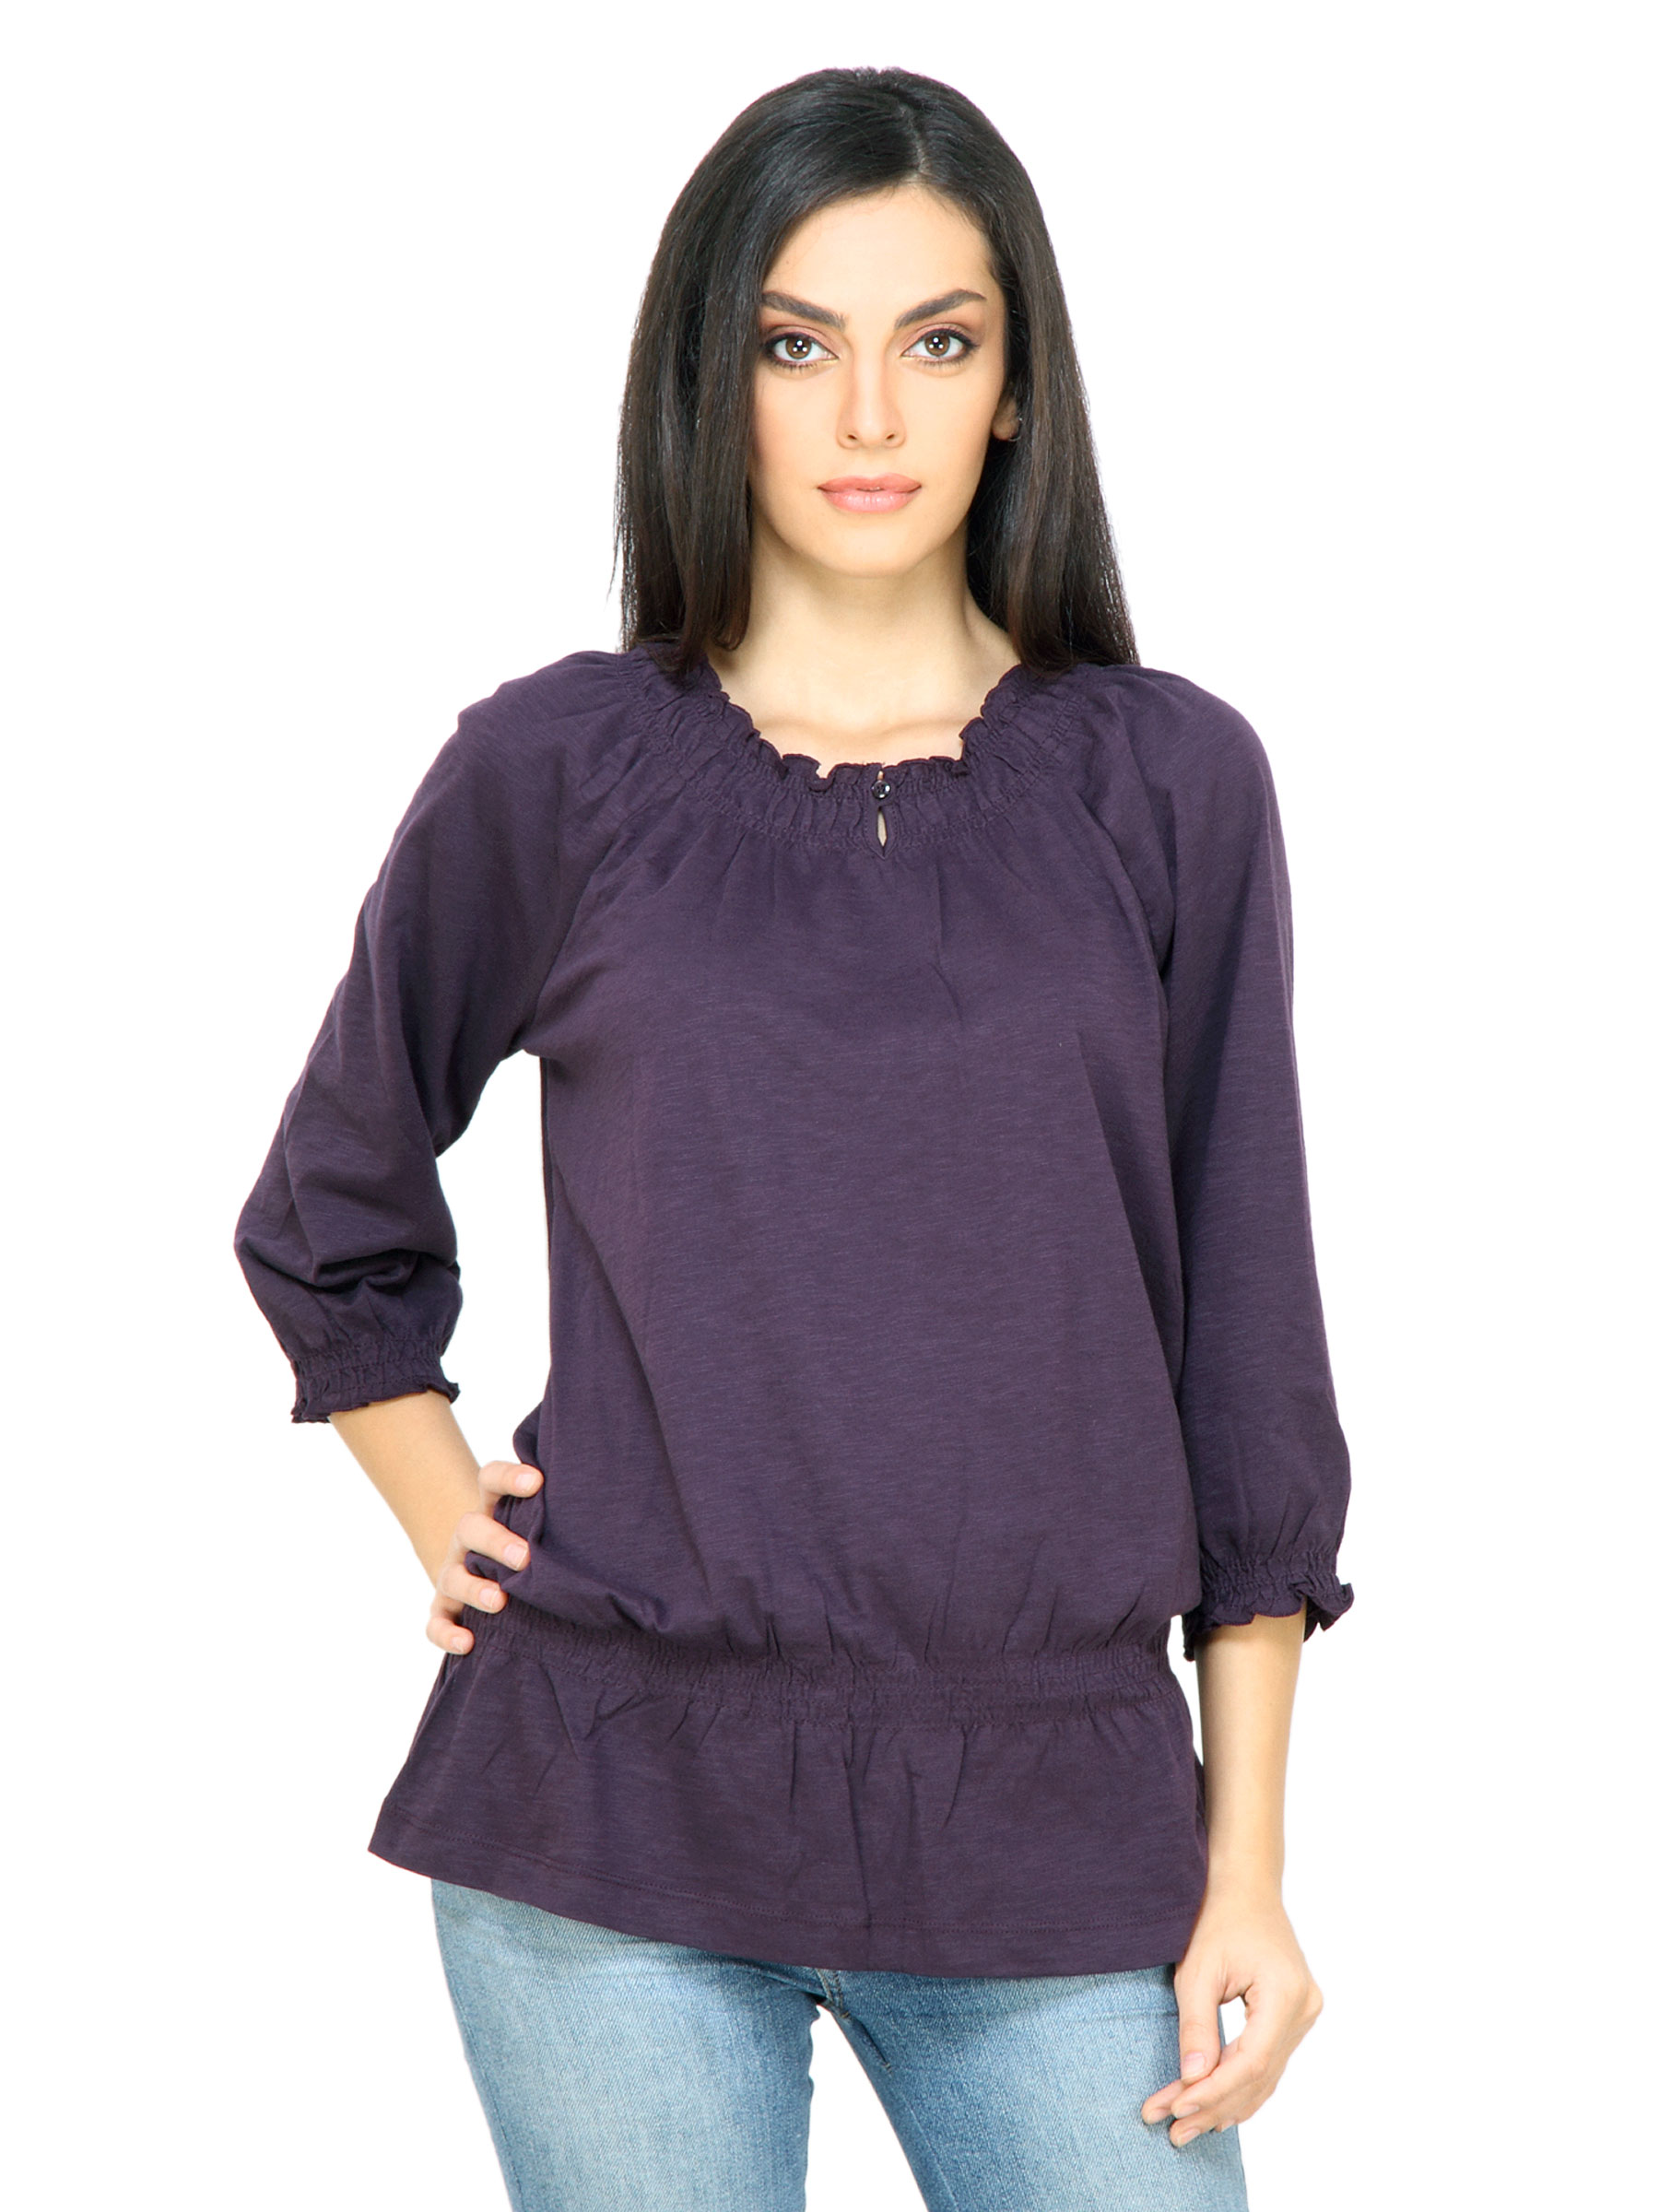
s.Oliver Women Solid Purple Top
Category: Apparel / Topwear / Tops
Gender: Women
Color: Purple
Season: Fall 2011
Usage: Casual